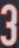
Number: 3